Toy Story Land

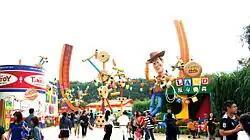
"Toy Story" Land entrance at Hong Kong Disneyland

Hong Kong Disneyland features an almost identical land, named simply "Toy Story" Land (Traditional Chinese: 反斗奇兵大本營). This expansion area is exclusive within Asia to Hong Kong for five years from the date of its opening. The land is themed identically; using bamboo to act as giant blades of grass surrounding the area, the use of many themed props and characters from the "Toy Story" films such as a giant Woody, a giant Rex, an oversized paper plane and also a large ball from the first Pixar short, "Luxo Jr." The land opened on November 18, 2011. The land is located to the west side of Hong Kong Disneyland, behind Fantasyland.